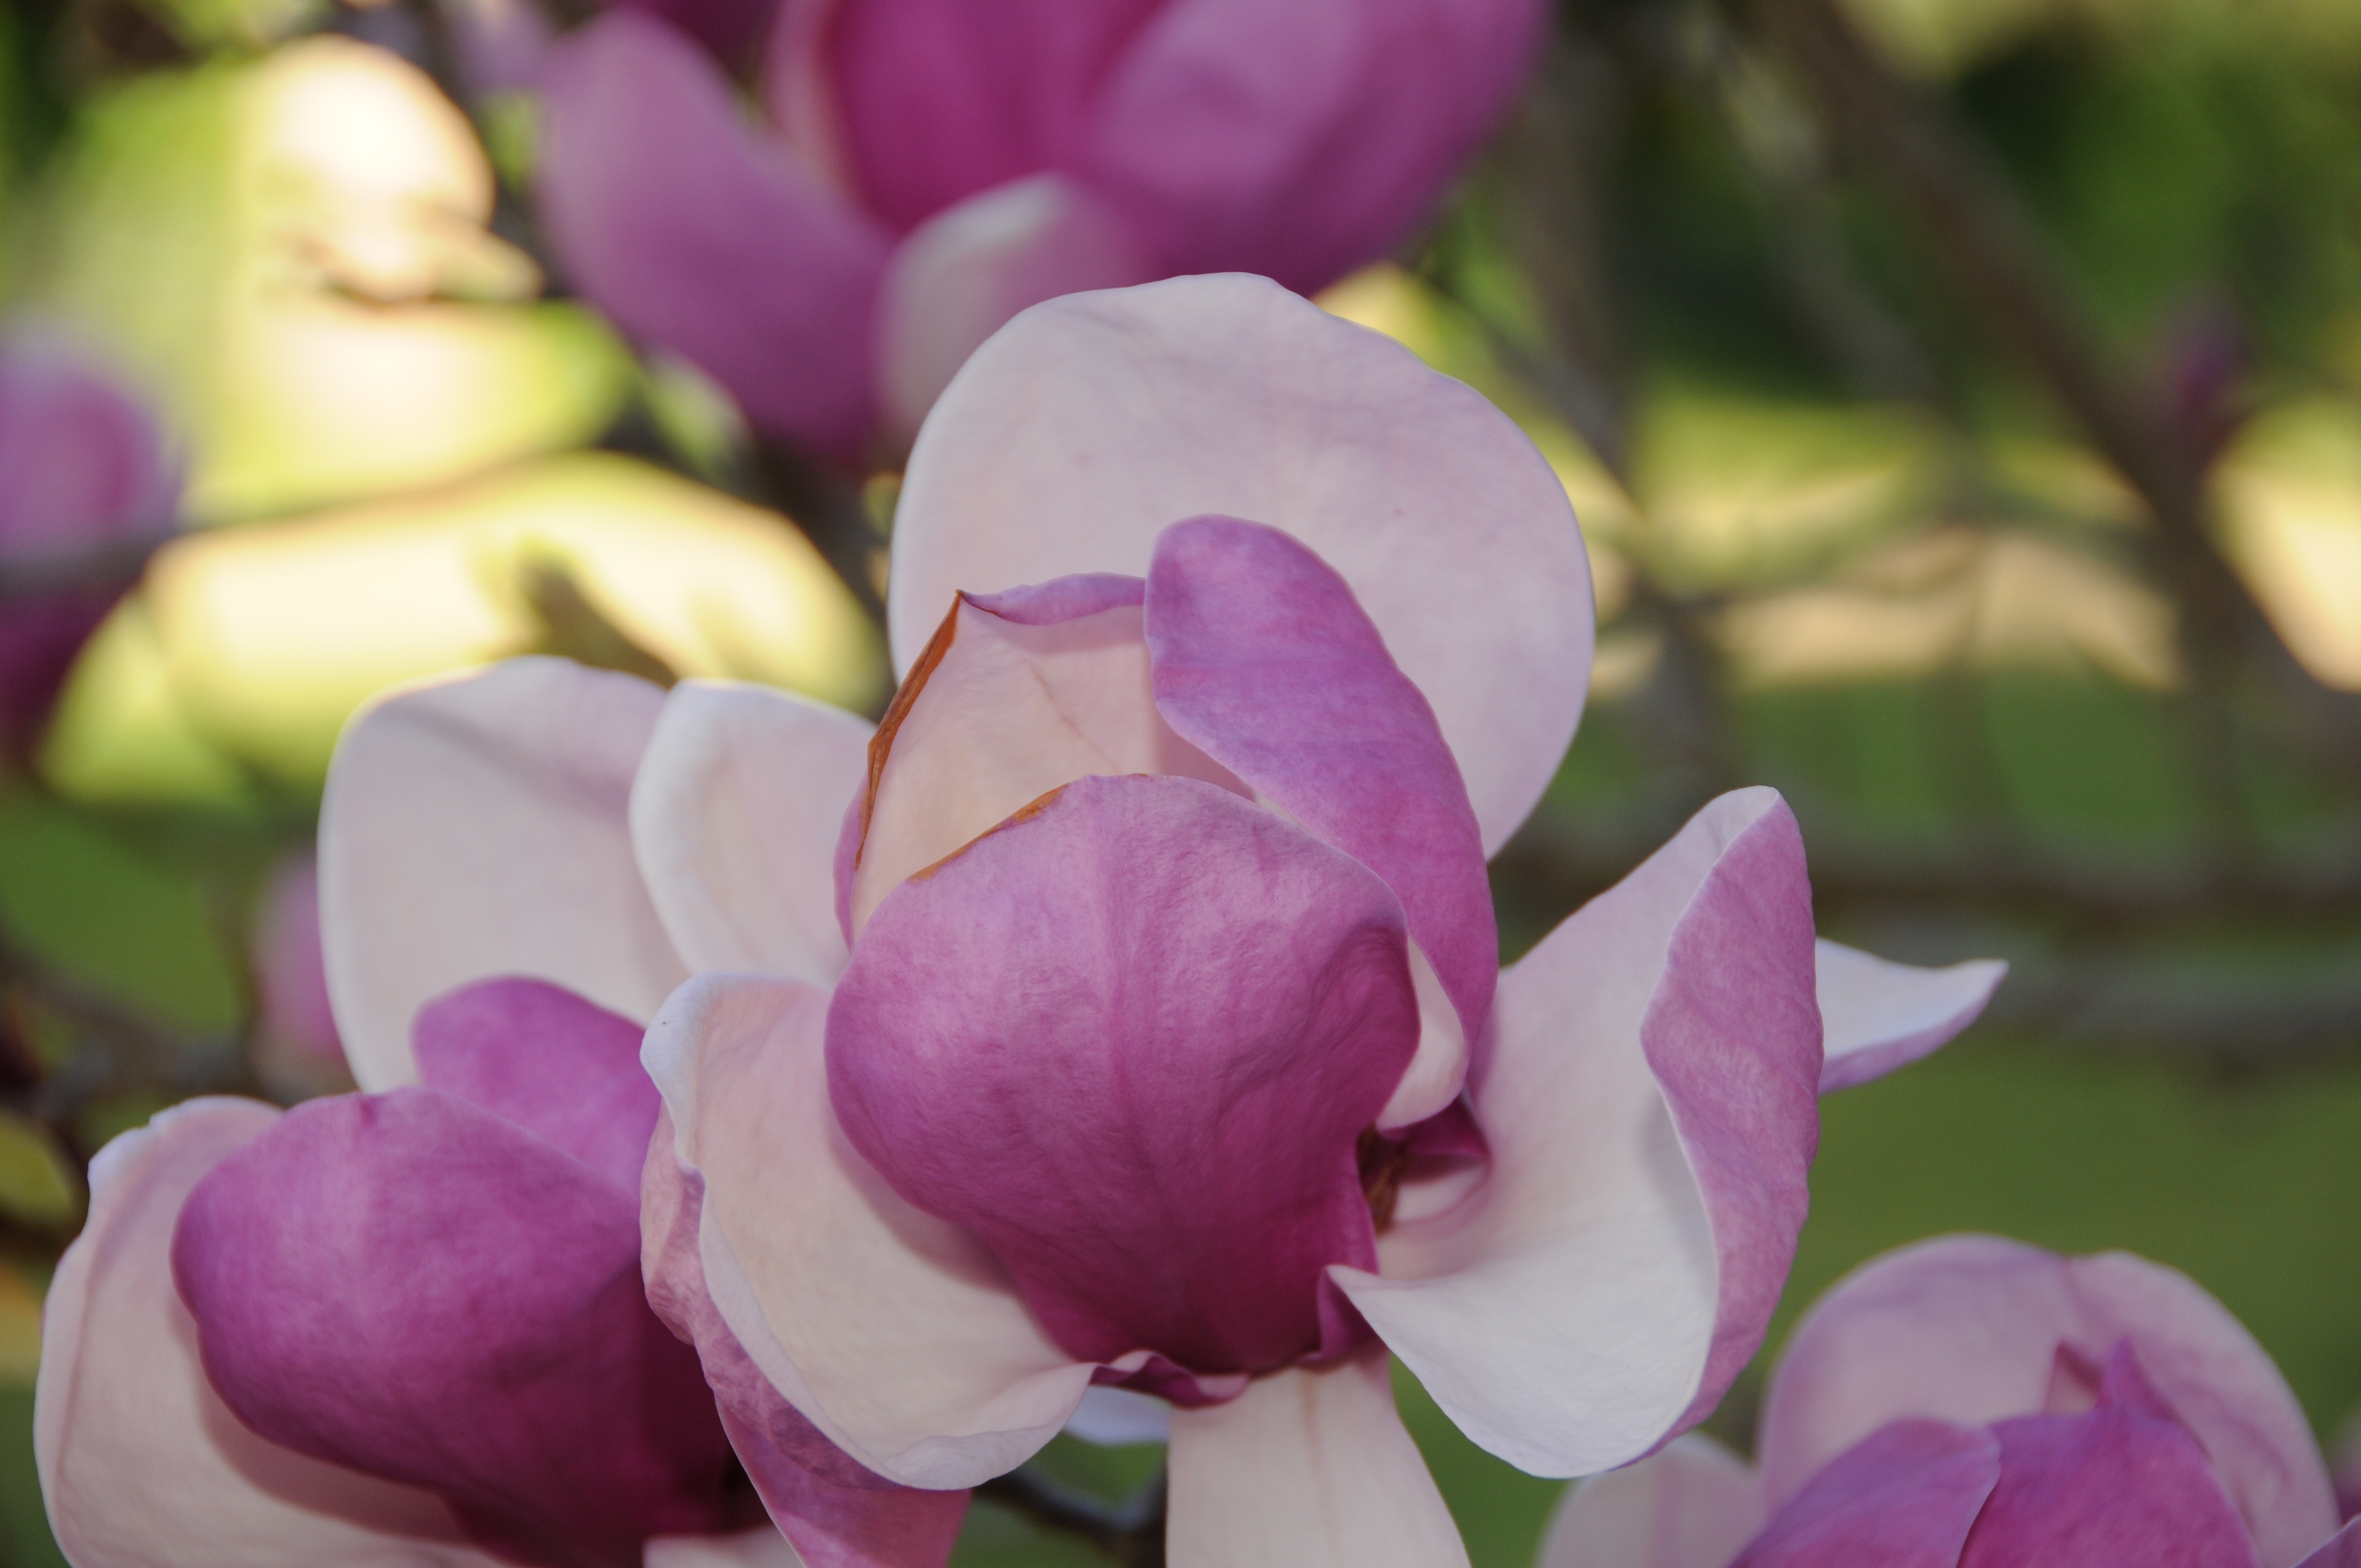
blossom, plant, flower, petal, spring, botany, garden, pink, flora, macro photography, flowering tree, magnolia tree, flowering plant, land plant